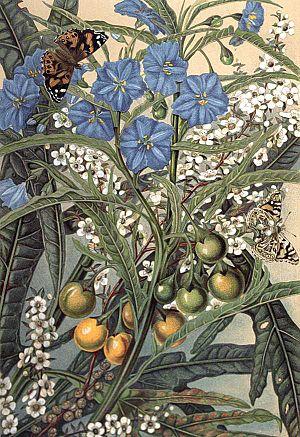
Louisa Ann Meredith, aussi connue sous le nom de Louisa Ann Twamley, est une illustratrice et auteure anglo-australienne.